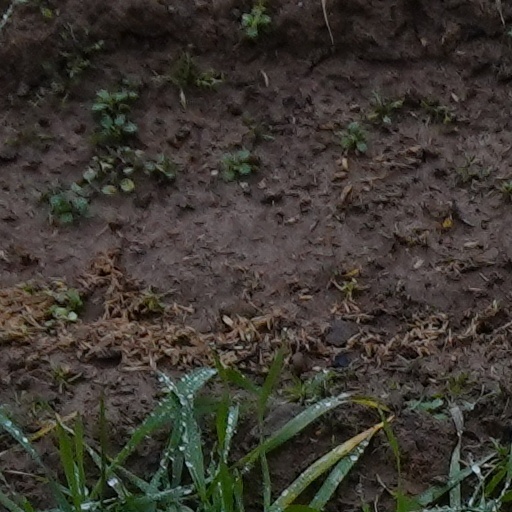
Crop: wheat